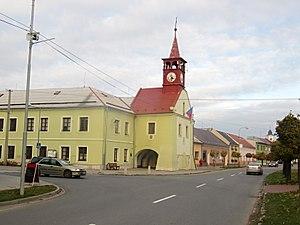
Velká Bystřice est une ville du district et de la région d'Olomouc, en Tchéquie. Sa population s'élevait à 3 295 habitants en 2018.